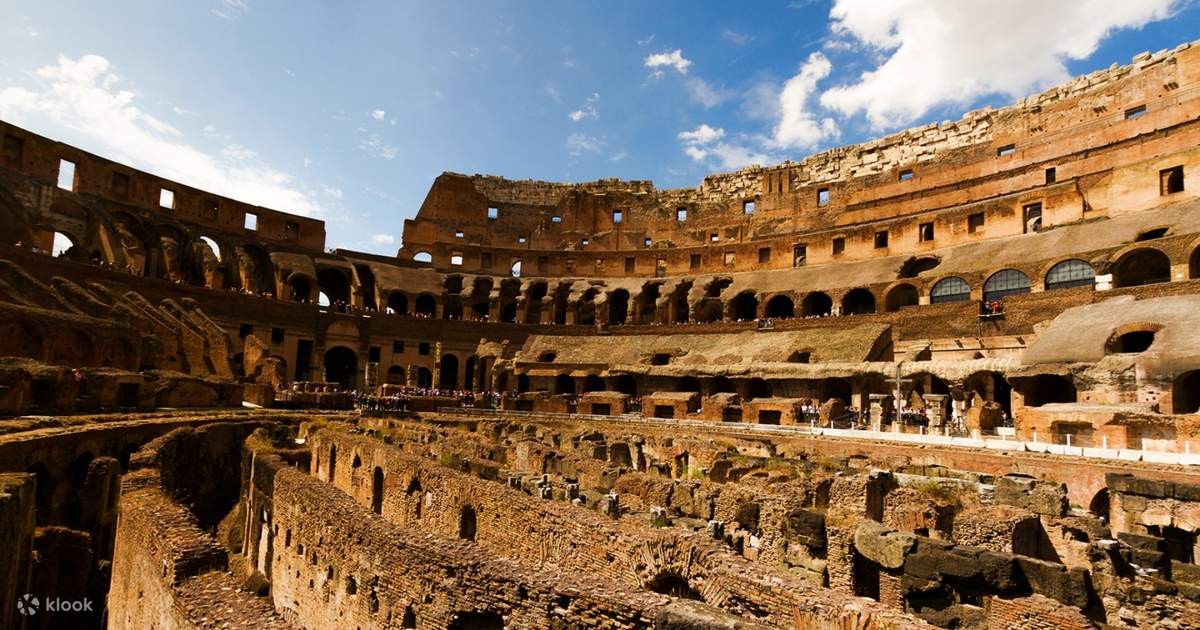
Landmark: Roman Colosseum